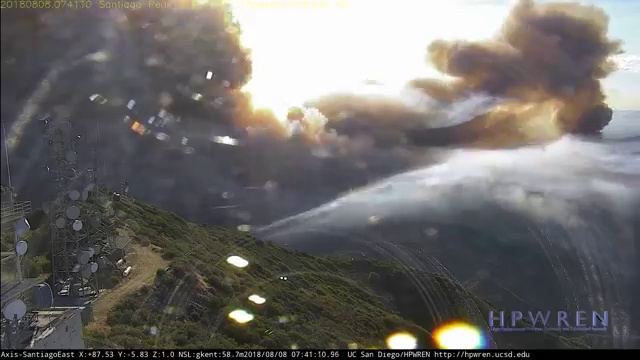
Fire: no
Smoke: yes